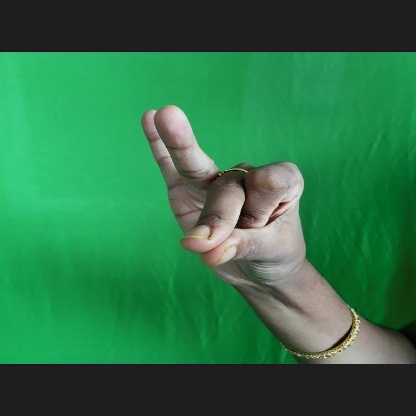
Mudra: Bramaram